Lucius Tarquinius Collatinus

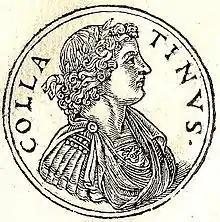
Tarquinius Collatinus from Guillaume Rouillé's "Promptuarii Iconum Insigniorum"

Lucius Tarquinius Ar. f. Ar. n. Collatinus was one of the first two consuls of the Roman Republic in 509 BC, together with Lucius Junius Brutus. The two men had led the revolution which overthrew the Roman monarchy. He was forced to resign his office and go into exile as a result of the hatred he had helped engender in the people against the former ruling house.